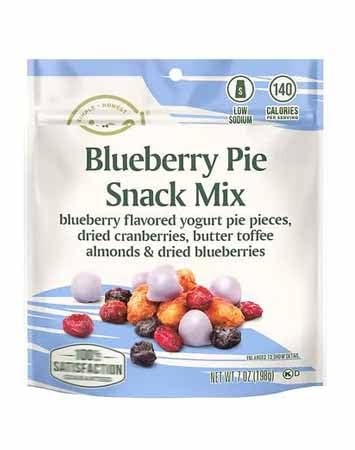
Item Name: Nice! Blueberry Pie Trail Mix: Blueberry Yogurt Pieces, Dried Blueberries, Cranberries, Butter Toffee Almond Nuts, 1, 7oz Bag Snack Snacking Food Treat
Bullet Point 1: SNACK TIME – Touchdown! Satisfy every craving that pops up in between your meals a handful of this delicious and addictive trail mix. Includes 1 yummy bag of Blueberry Pie Trail Mix
Bullet Point 2: FRESHNESS – Our conveniently packaged nut mix are packaged with a zipper so you can easily grab a handful at a time without the hassle of rubber bands or clips. They’re great for travel snacks, backpacking, hiking, camping or that sweet craving you have. Enjoy at home or on-the-go; Pack as a sweet snack, midday treat or tasty break at work, in the car, after class and just about anywhere. Great for children, kids or adults of all ages.
Bullet Point 3: PARTY FAVORITE: Whether it be a social gathering, football game, party event, alternative to sweet candies, birthday cake decorations or any holiday, you can't go wrong bringing these along.
Bullet Point 4: ANY OCCASSION: milk and dark chocolates, caramels, toffees, fruit crèmes, nut and peanut butter clusters, and hard and chewy candies plus more are available in our store. Crafted with care using high-quality ingredients for a rich and satisfying chocolate experience. We are committed to making delicious, gift-worthy chocolates perfect for Christmas, Valentine's Day, Mother's Day, Father's Day, Birthdays, Graduations, Easter and Anniversaries
Product Description: Take a trip down memory lane with Blueberry Pie Snack Mix, a delightful blend that brings the flavors of a cherished dessert to life. Each delicious bite features crunchy pie pieces coated in blueberry-flavored yogurt, perfectly balanced by the chewy sweetness of dried fruit and the satisfying crunch of butter toffee almonds. This irresistible mix is the perfect way to satisfy your sweet cravings, no matter where you are. Enjoy the goodness guilt-free with this low-sodium snack, offering only 140 calories per serving and 1g of protein. Packed with a symphony of flavors from blueberry yogurt pieces, dried cranberries, butter toffee almonds, and dried blueberries, each handful delivers the comforting taste of a freshly baked blueberry pie. Whether you're on the go, at work, or just in need of a sweet escape, Blueberry Pie Snack Mix is your perfect companion. It’s a convenient, indulgent snack that brings the warmth of blueberry pie into your everyday routine.
Value: 7.0
Unit: Ounce

Price: 0.99